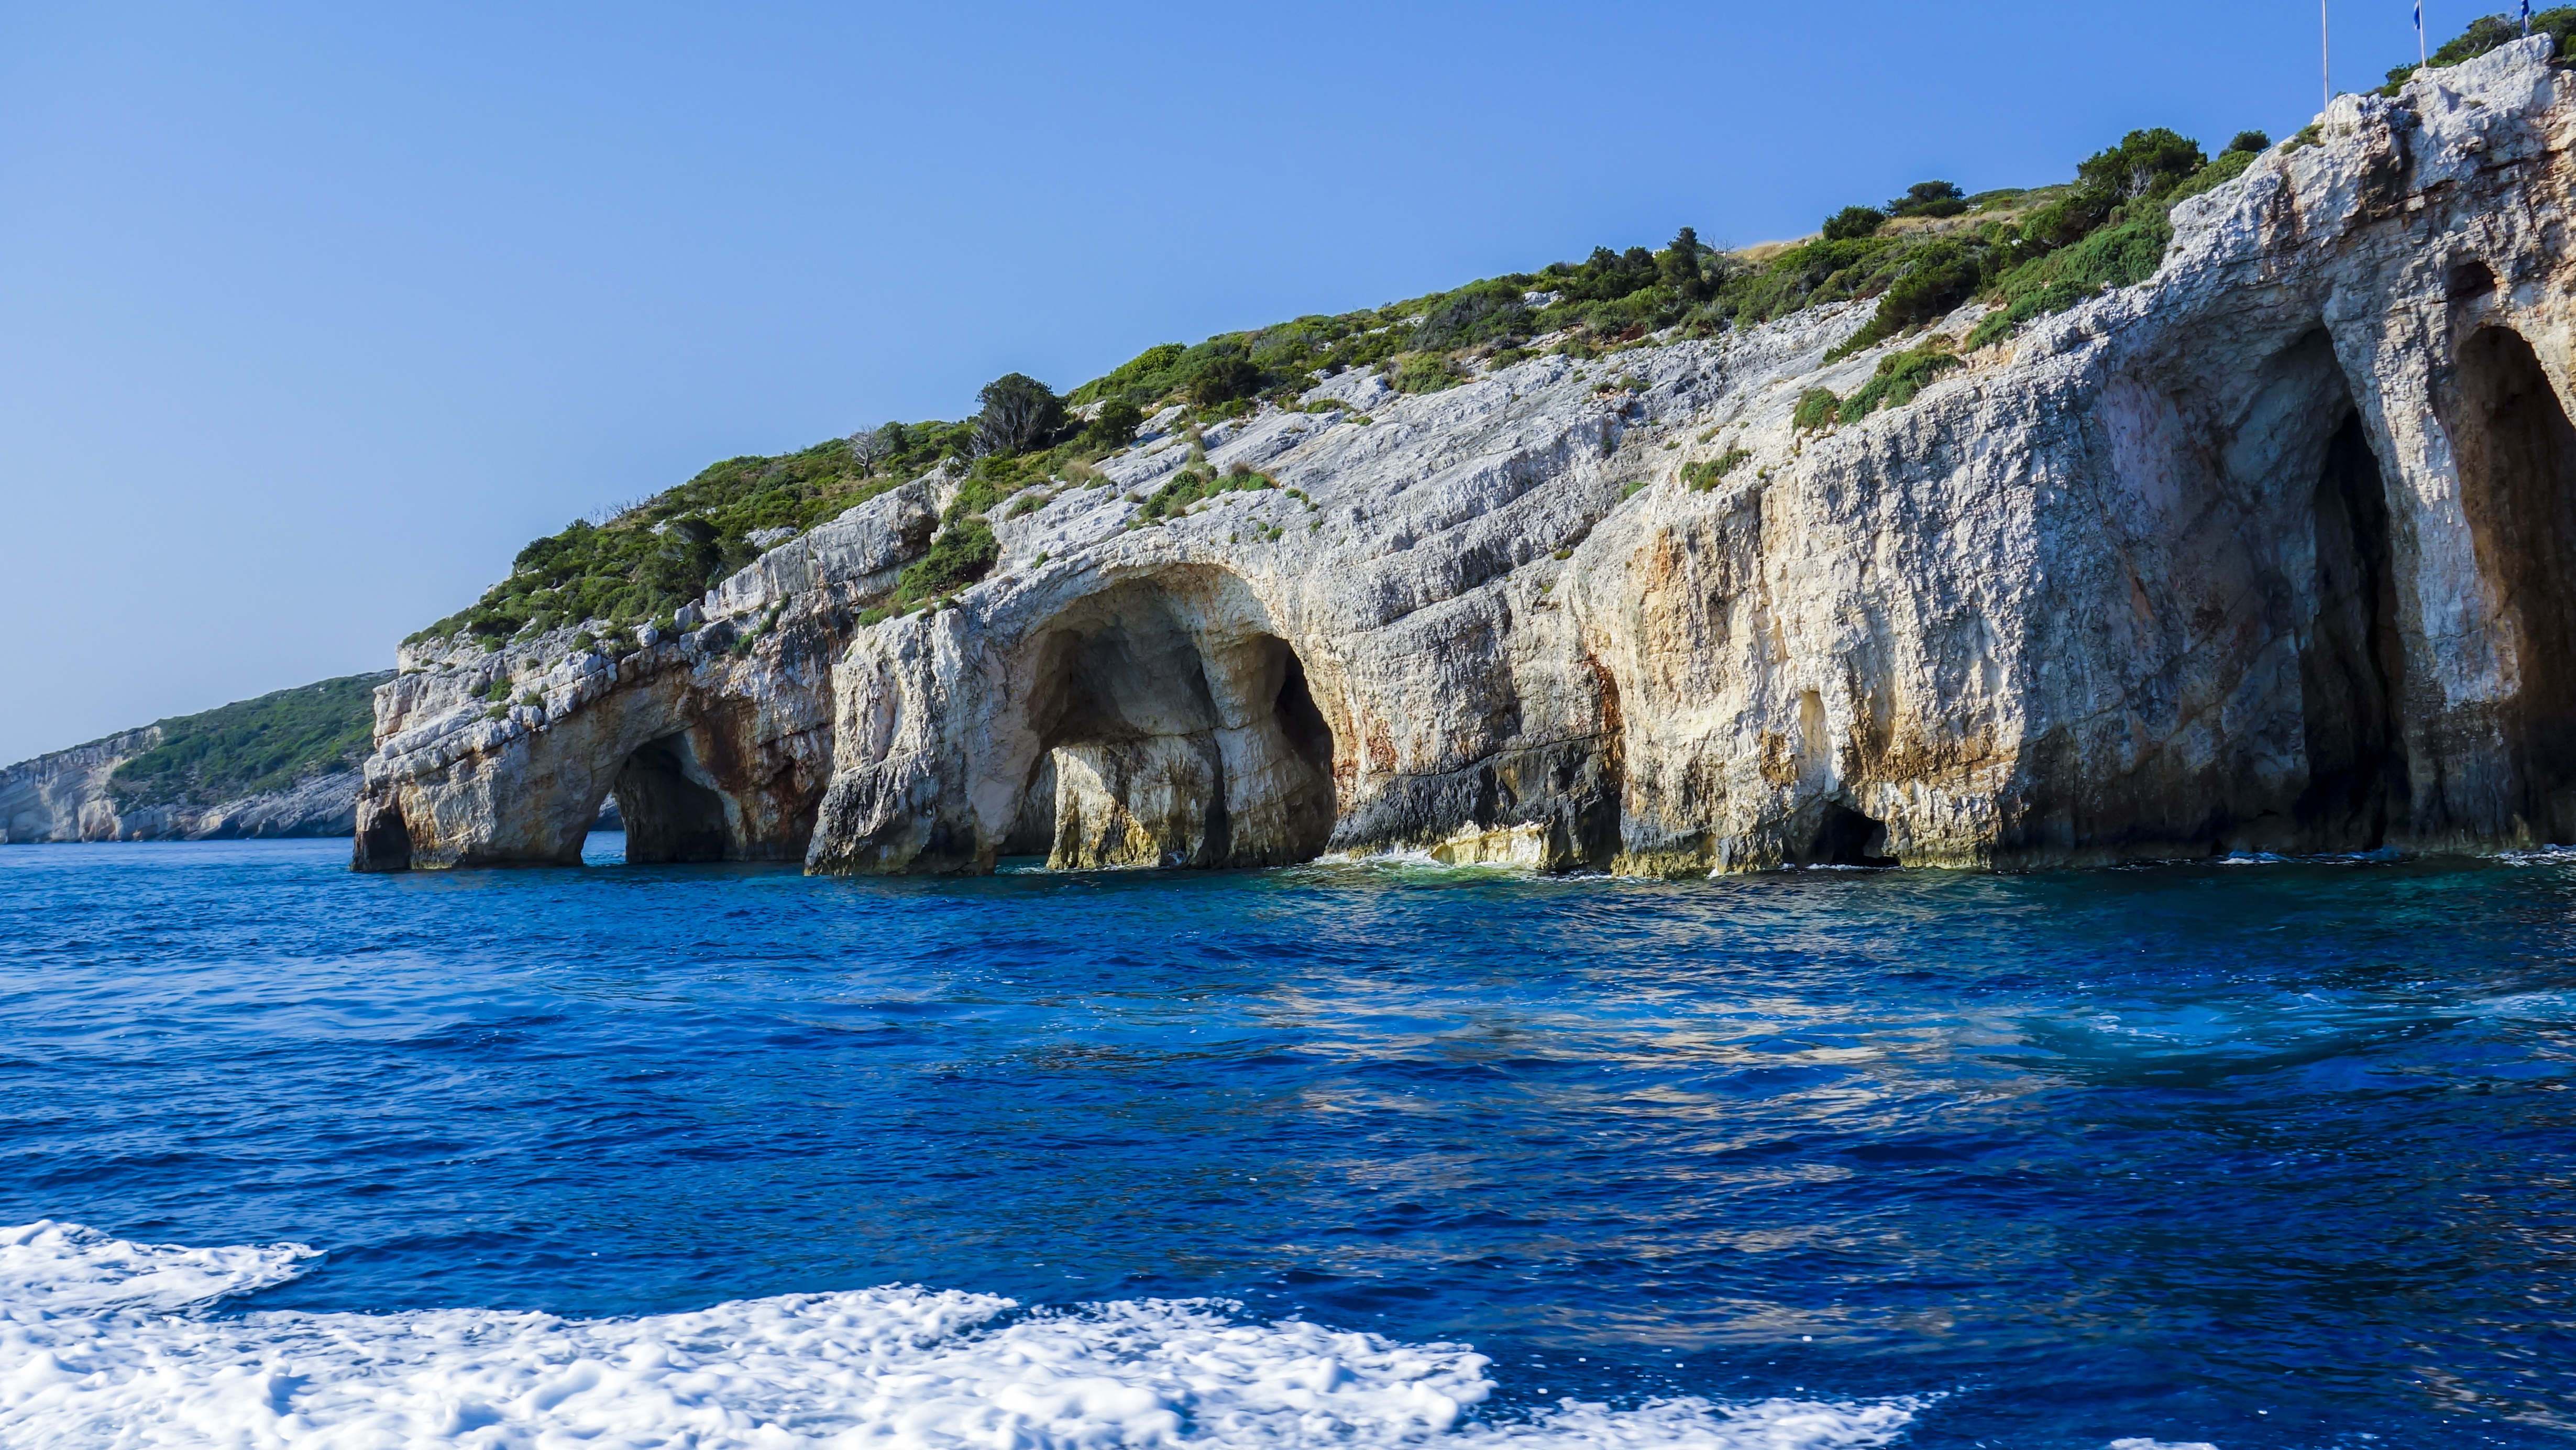
landscape, sea, coast, rock, ocean, ship, summer, formation, cliff, idyllic, cove, mediterranean, holiday, bay, island, blue, stack, terrain, holidays, greece, caves, cape, islet, zakynthos, landform, blue sea, natural arch, blue caves, sea cave, geographical feature